Dorset Street (Spitalfields)

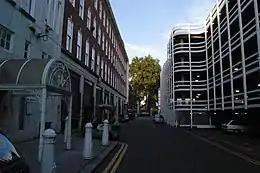
The site of Dorset Street in 2006, again looking west to east. Miller's Court was located on the left side of this photograph.

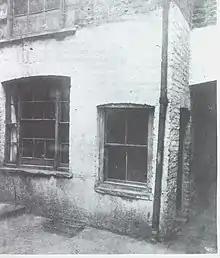
No.13 Miller's Court in 1888

Dorset Street, originally known as Datchet Street, was a street in Spitalfields, East London, once situated at the heart of the area's rookery. By repute it was "the worst street in London", and it was the scene of the brutal murder of Mary Jane Kelly by Jack the Ripper on 9 November 1888. The murder was committed at Kelly's lodgings which were situated at No. 13, Miller's Court, entered from a passageway between 26 and 27, Dorset Street.